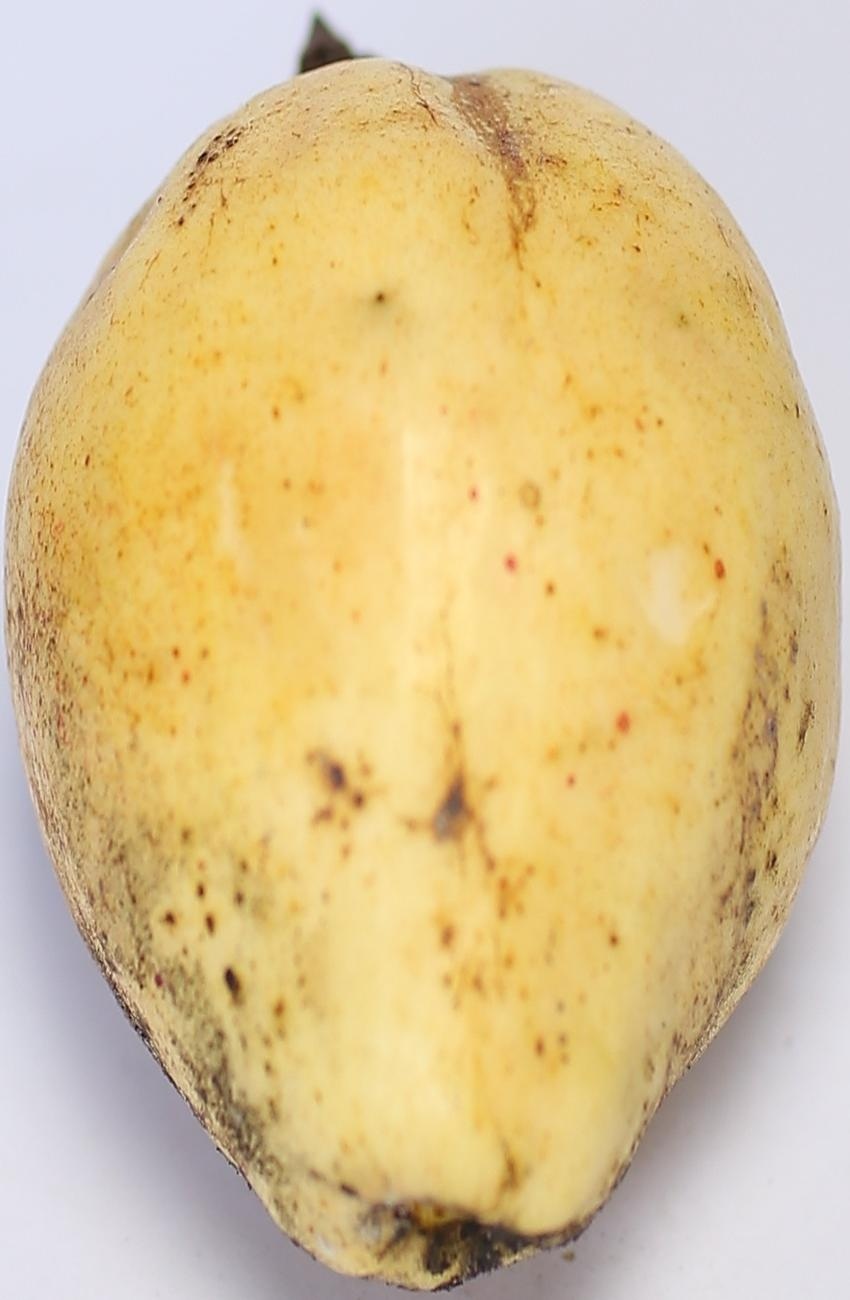
Maturity: ripe
Variety: thadhrami